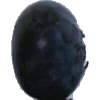
Label: blueberry